Jacob Esselens

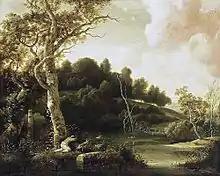
River Landscape

Jacob Esselens (1626–1687), was a Dutch Golden Age landscape painter from Amsterdam.